Question: Please indicate a possible affordance area of the carry_surfboard that can be used for holding
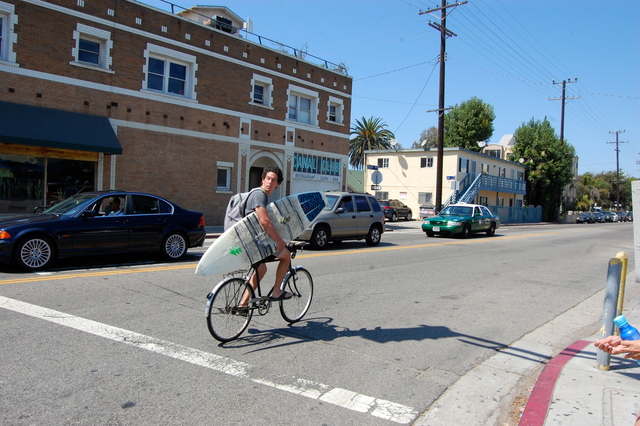
Answer: [194.5, 189, 324.5, 275]